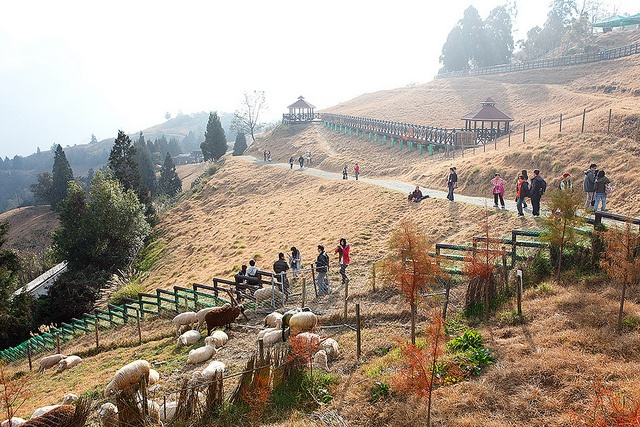
People around a sheep pen in the mountains
A herd of many sheep on a grassy hill side.
Tourists are walking on a hilly landscaped path that features gazebos.
A large field containing sheep, people, and two gazebos connected by a bridge.
People walk up a steep staircase on a mountain trail.